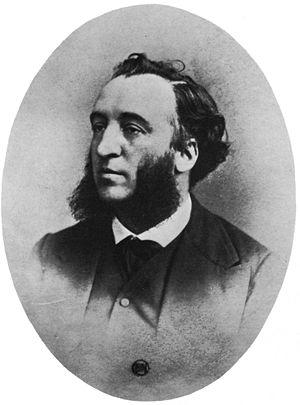
La politique linguistique de la France se réfère à diverses politiques menées par la France en matière linguistique.
Le protectorat français de Tunisie est institué par le traité du Bardo du 12 mai 1881 au terme d’une rapide conquête militaire. La souveraineté tunisienne est réduite à néant dès 1883, le bey se contentant de signer les décrets et lois préparés par le résident général de France en Tunisie. Si l’administration tunisienne au niveau local reste en place, elle se contente de faire le lien entre la population tunisienne et les nouvelles administrations mises en place sur le modèle de ce qui existe en France. Le budget du gouvernement tunisien est rapidement assaini ce qui permet de lancer de multiples programmes de constructions d’infrastructures qui transforment complètement le pays avant tout au profit des colons, en majorité italiens dont le nombre augmente rapidement. Toute une législation foncière est mise en place permettant l'acquisition ou la confiscation de terres afin de créer des lots de colonisation revendus aux colons français qui s'approprient ainsi les meilleures surfaces cultivables.
La première « guerre des Manuels » est un conflit lié à l'enseignement en France et qui a lieu entre 1882 et 1883, à la suite de la laïcisation du contenu de l'enseignement primaire par la loi Ferry du 28 mars 1882.